Buenaventura de Abarzuza y Ferrer

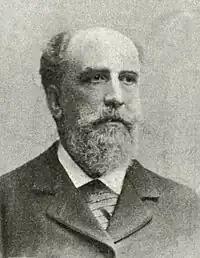
Buenaventura de Abarzuza

Buenaventura de Abarzuza y Ferrer (c. 1843–1910) was a Spanish diplomat born in Havana in Cuba. He was an ambassador in London in 1873 and served as Minister of State between 1902 and 1903. He died on 13 April 1910.